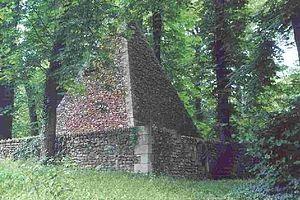
Le Désert de Retz est un jardin anglo-chinois créé à la fin du XVIIIᵉ siècle par un aristocrate, François-Nicolas-Henri Racine de Monville. Il est aujourd’hui l’un des rares à subsister dans une forme proche de sa création d’origine.
Liste des pyramides françaises par localisation.